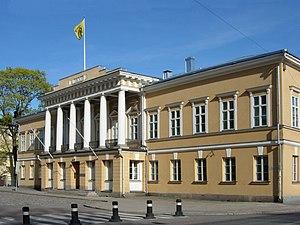
Keskusta est le centre ville de Turku en Finlande.
Le Quartier I est un quartier de Turku en Finlande.
Åbo Akademi est une université finlandaise de langue suédoise, située dans la ville de Turku. Fondée en 1918, c'est la seconde université de Finlande après celle de Helsinki, ainsi que la seule université suédophone en dehors de Suède ayant plus d'une faculté.